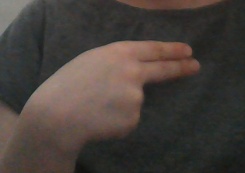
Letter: ain